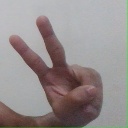
अक्षर: ऐ